Dinosaur National Monument

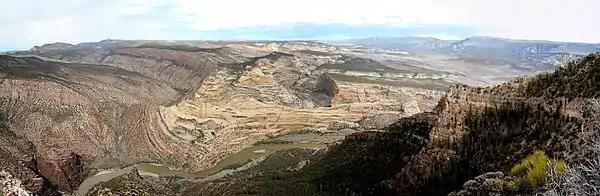
View east from Harpers Corner showing the local geology

The Dinosaur National Monument sits on a vast area of desert land in Northwestern Colorado and Northeastern Utah. Typical of high deserts, summer temperatures can be exceedingly hot, while winter temperatures can be very cold. Snowfall is common, but the snow melts rapidly in the arid and sunny climates of these states. Rainfall is very low, and the evaporation rate classifies the area as desert, even though the rainfall exceeds 10 inches.